Leonardeschi

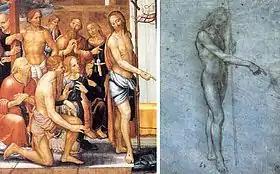
"Christ Resurrected" (Cathedral of Valencia) by Fernando Yáñez de la Almedina and a drawing by Leonardo da Vinci of St. John the Baptist (Windsor Royal Collection)

During the first decades of the sixteenth century a number of Spanish painters visited Florence. Fernando Yáñez de la Almedina and Hernando de los Llanos are documented as collaborators with Leonardo on "The Battle of Anghiari". Both artists continued their artistic association upon returning to Spain.